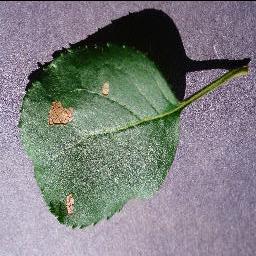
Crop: apple
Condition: black_rot